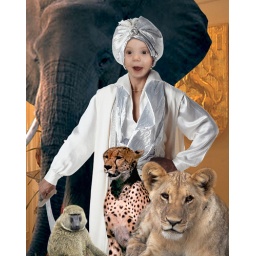
Raised by monkeys in the depths of traverse city jungles. He now commands the animals in a fight against the man.